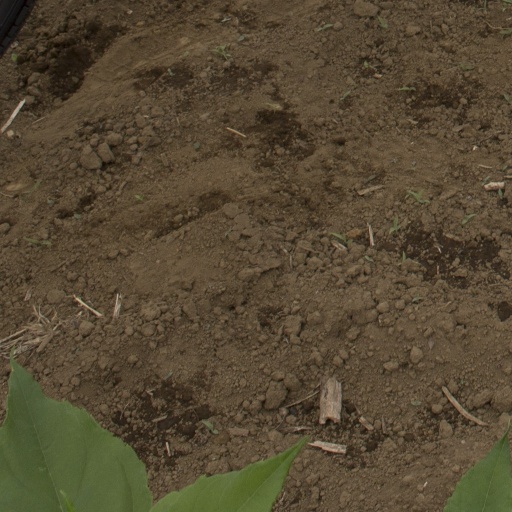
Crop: Jerusalem artichoke